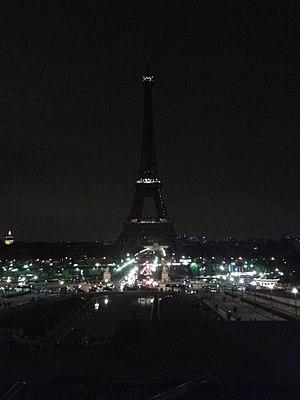
Extinction de la tour Eiffel à l'occasion du centenaire du génocide arménien.
Le centième anniversaire du génocide arménien est une commémoration du génocide arménien ayant eu lieu le 24 avril 2015, cent ans après la rafle des intellectuels arméniens du 24 avril 1915 à Constantinople et constitue donc une édition particulière de la journée annuelle de la commémoration du génocide arménien.